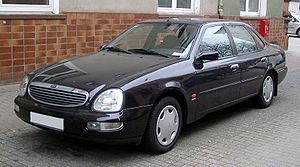
Facelift / Eksempler / Omfangsrigt facelift
Ford Scorpio '95